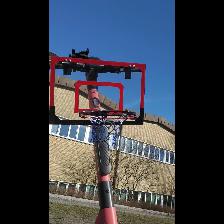
Label: NonHuman